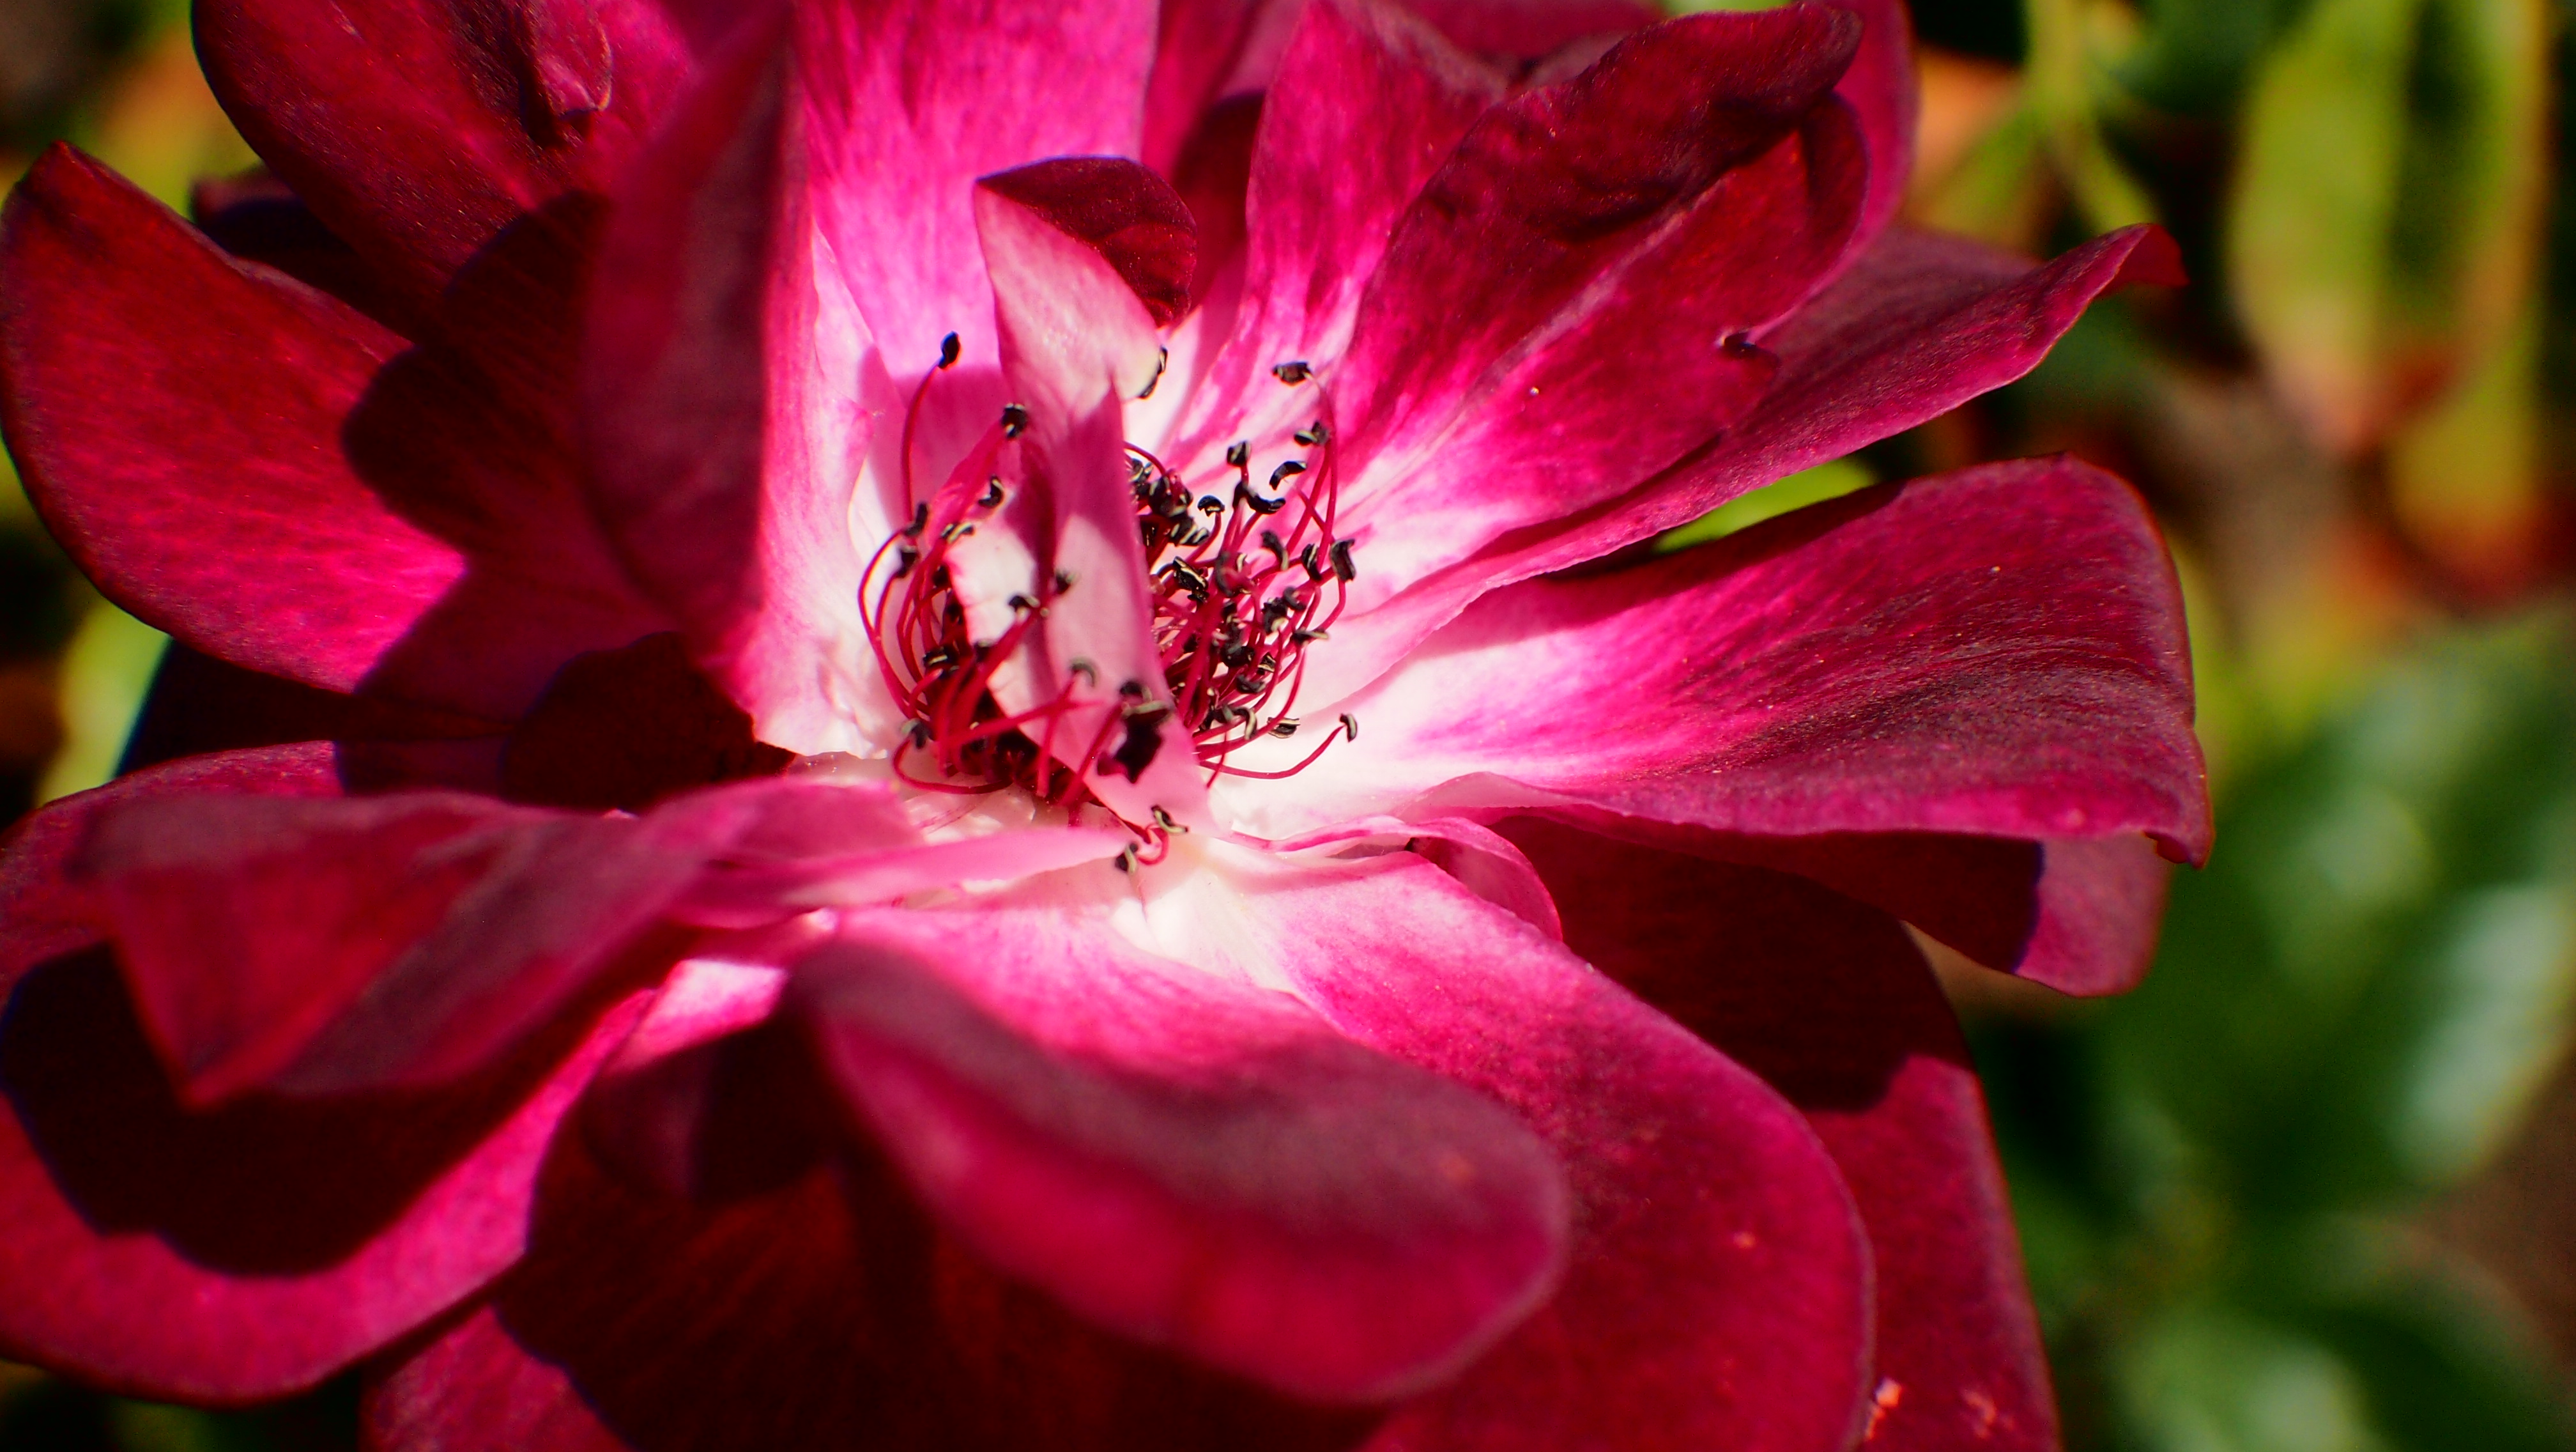
blossom, plant, photography, flower, petal, bloom, rose, red, macro, park, botany, butterfly, yellow, pink, close, flora, fauna, flowers, close up, creativecommons, insects, up, past, bees, macro photography, flowering plant, land plant